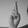
ASL letter: R